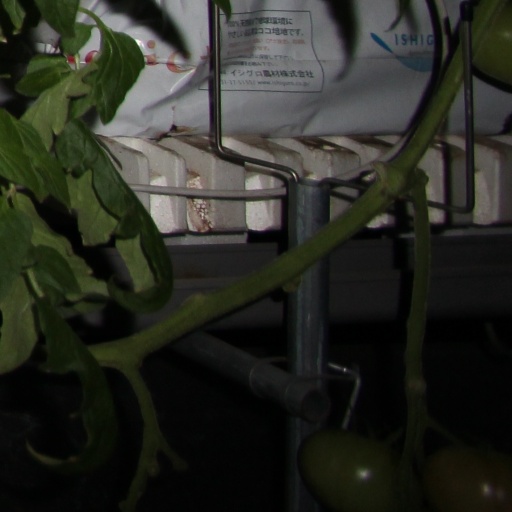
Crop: tomato